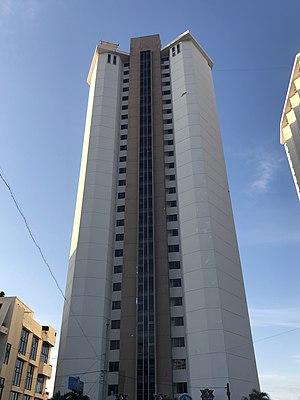
Les Torres Gemelas sont un ensemble de gratte-ciel de 110 mètres de hauteur situé à Acapulco au Mexique. Ce sont les plus anciens gratte-ciel d'Acapulco.
Depuis la construction des Torres Gemelas en 1975, 23 immeubles d'au moins 100 mètres de hauteur ont été construits à Acapulco au Mexique.